Soma Valliappan

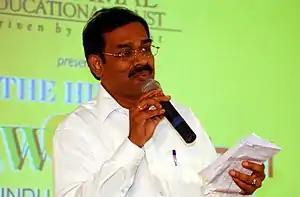
Soma Valliappan

Soma Valliappan is an Indian writer, speaker, trainer, and an expert in the areas of Human Resource Management, Personality development, and Financial Investments. He is the author of over 60 books in Tamil and English on various subjects including self-development, the stock market, emotional intelligence, time management, sales, leadership, and personality development.